2008 Summer Olympics

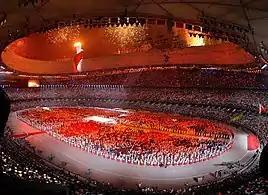
Opening Ceremony.

The flame was carried to the top of Mount Everest on a long "highway" scaling the Tibetan side of the mountain, built especially for the relay. The $19.7 million blacktop project spanned from Tingri County of Xigazê Prefecture to the Everest Base Camp. In March 2008, China banned mountaineers from climbing its side of Mount Everest, and later persuaded the Nepalese government to close their side as well, officially citing environmental concerns. It also reflected concerns by the Chinese government that Tibet activists might try to disrupt its plans to carry the Olympic torch up the world's tallest peak.